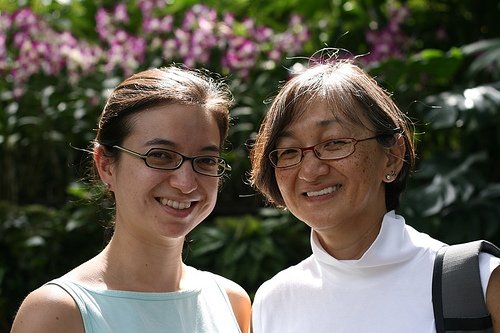
Label: not_food